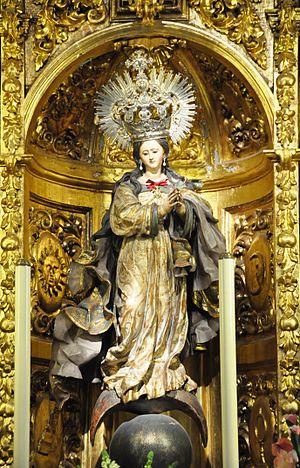
Marie, également connue sous les noms de Marie de Nazareth, Sainte Vierge, Sainte Marie, Vierge Marie, « Immaculée Conception », Notre Dame, Mère de Jésus, Mère de Dieu, est une femme juive de Judée, et la mère de Jésus de Nazareth. Marie est une figure importante et proéminente au sein du christianisme ainsi que dans l'islam.
Le Guichet de l'Huile, est un ancien guichet des murailles de Séville, en Espagne. D'origine almoravide, malgré le style classique que lui ont conférées les importantes transformations effectuées en 1573, il faisait partie des nombreux guichets et portes qui, jusqu'au milieu du XIXᵉ siècle, régulaient l'accès au centre historique de la ville.